Santa Maria da Feira

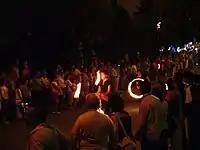
Medieval festival parade

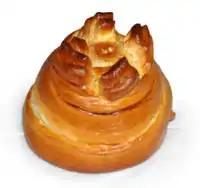
Fogaça - typical sweet bread

The municipal holiday is January 20. It's the day when the whole municipality celebrates the "Fogaceiras". The "Fogaceiras" is a special local holiday. During the Middle Ages, the lands of "Santa Maria" (as it was known back then) were infested by the dark plague. To get rid of this calamity, the locals offered a sweet roll, called fogaça, to the patron saint Saint Sebastian. The "Fogaceiras" have been celebrated for five hundred years, since the eradication of the dark plague.